William Lefroy

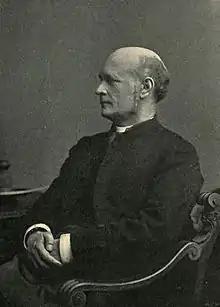
William Lefroy, by William Lefroy.

William Lefroy (1836–1909) was an Anglican Dean, mountaineer and author.